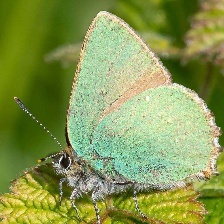
Species: GREEN HAIRSTREAK
Butterfly family (ImageNet category): lycaenid_butterfly